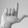
ASL letter: L